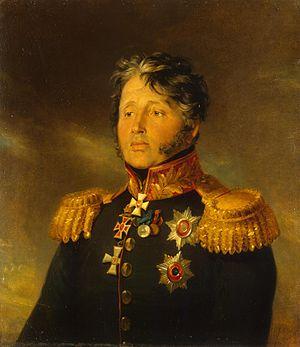
Liste des commandants militaires de la Russie impériale au cours des guerres napoléoniennes.